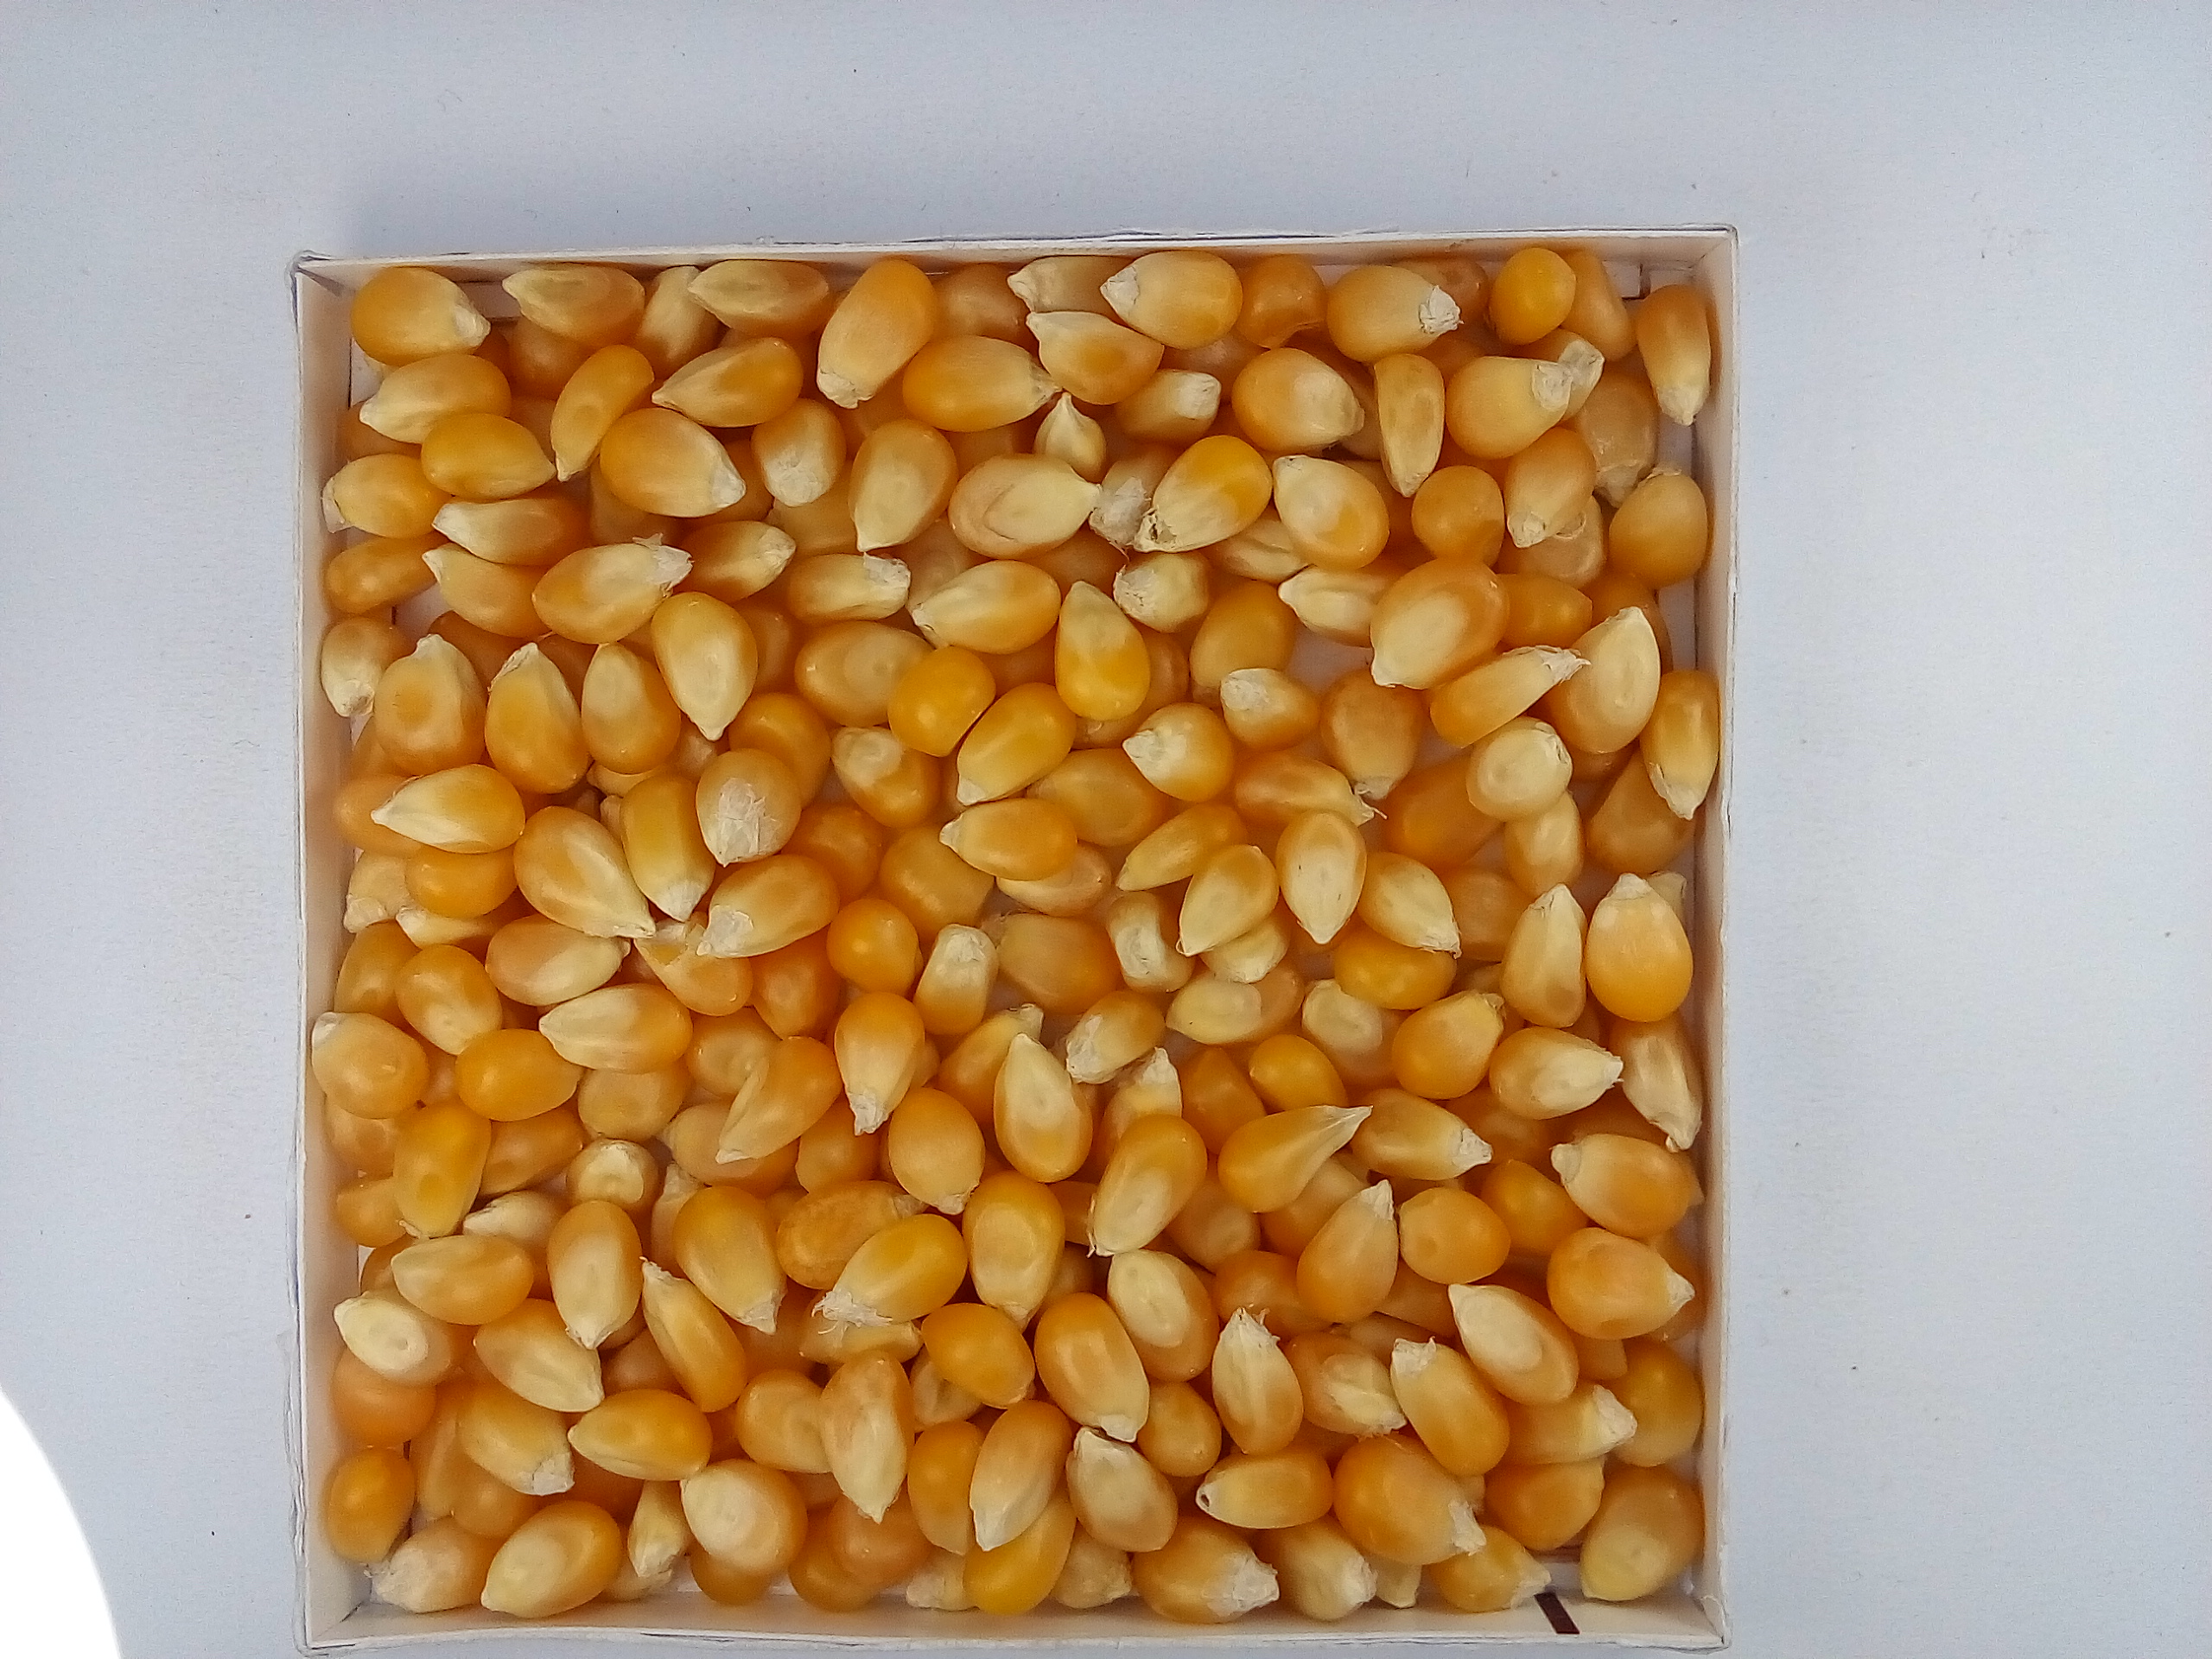
Rice seed variety: Unknown